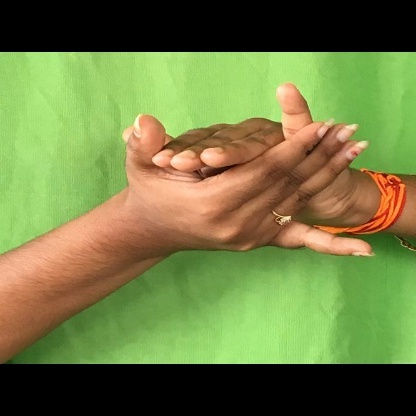
Mudra: Kurma